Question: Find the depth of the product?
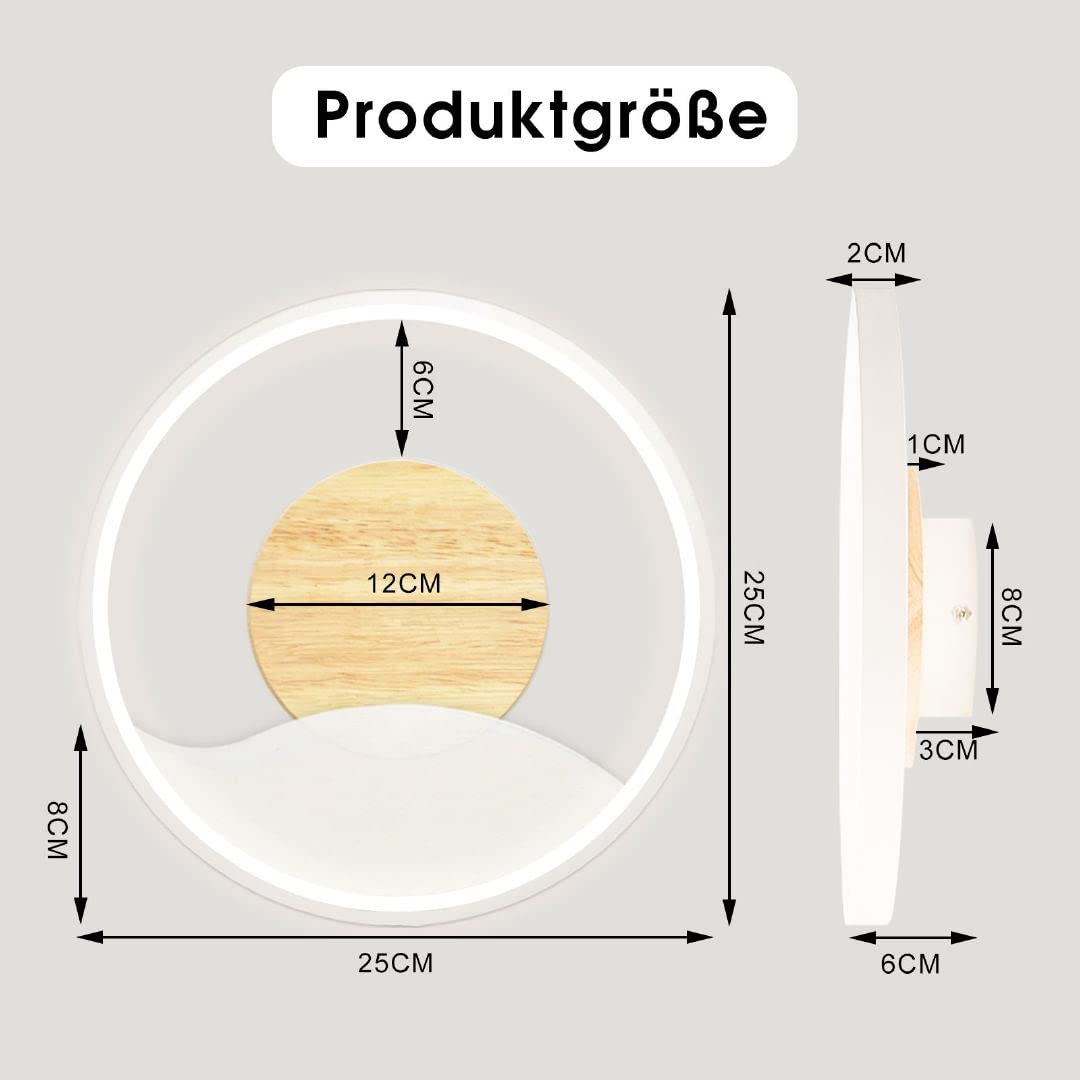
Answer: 25.0 centimetre